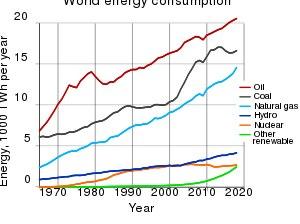
Les réserves mondiales prouvées d'énergie non renouvelable pouvaient être estimées en 2019, selon BP et WNA, à 1 187 milliards de tonnes d'équivalent pétrole, soit 85 ans de production au rythme actuel. Cette durée est très variable selon le type d'énergie : 50 ans pour le pétrole et pour le gaz naturel, 132 ans pour le charbon, 128 ans pour l'uranium avec les techniques actuelles. La durée potentielle d'utilisation de l'énergie nucléaire pourrait se compter en siècles grâce aux filières de surgénération et en millénaires avec celle de fusion nucléaire, et le potentiel exploitable de l'énergie solaire est estimé à vingt fois la consommation mondiale annuelle.